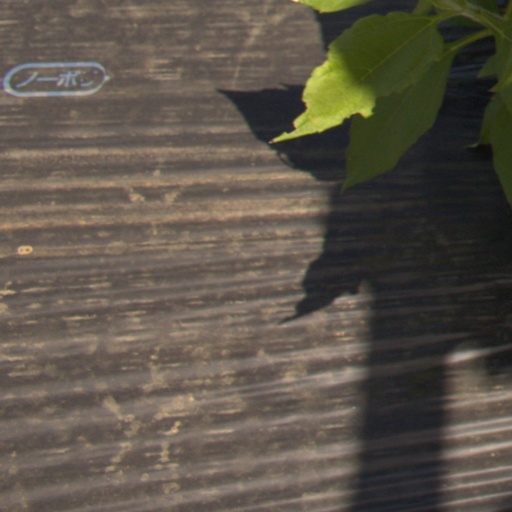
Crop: Jerusalem artichoke